Maurice Britt

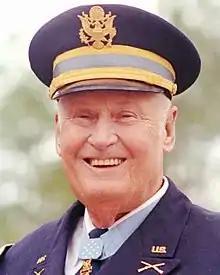
Britt in uniform

Maurice Lee "Footsie" Britt (June 29, 1919 – November 26, 1995) was an American military officer, businessman, and politician. He played professional football for the Detroit Lions in 1941 before entering active service with the U.S. Army during World War II, during which he was awarded the Medal of Honor.